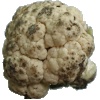
Label: Cauliflower 1